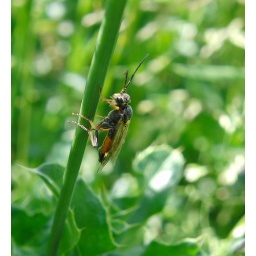
This little fellow was in the tall grass by the river walk.